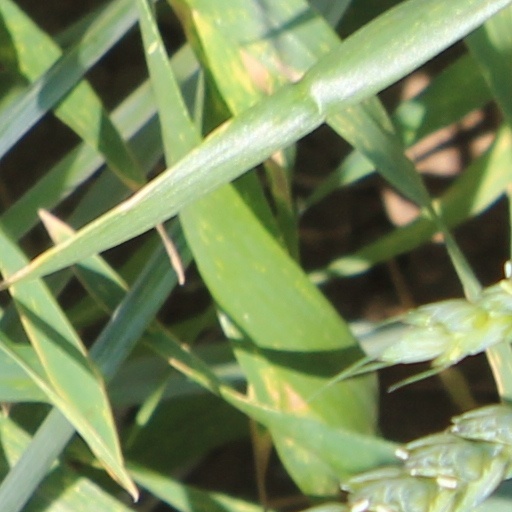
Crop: wheat